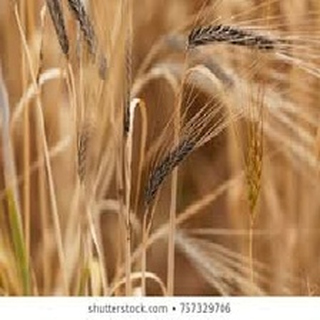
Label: wheat_smut